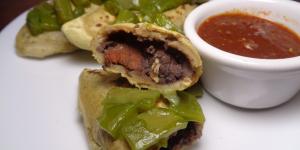
tlacoyos de frijol y nopales